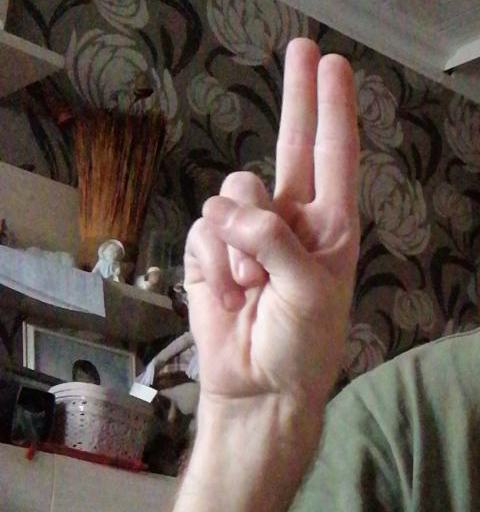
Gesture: two_up